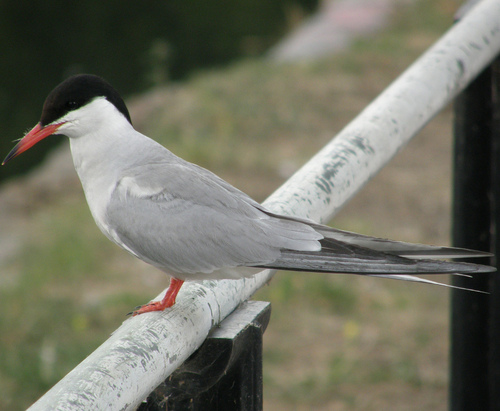
the bird has orange feet and orange tarsus as well as a white breast.
the secondaries and coverts are gray, the bill is red-orange and straight with black near the tip, the breast a lighter gray.
this bird has red and black bill with black nap.
the medium sized bird is predominantly white with a deep orange bill and feet.
this bird has a white belly and breast with a black crown and long pointy bill.
a gray and white bird with a black crown and an orange and black beak.
this all over grey bird has a pink bill with a black marking on the tip of it, pink feet and black crown and nape.
a bird with a red bill and red feet with long tail.
this large bird is very long with an orange beak and feet
this bird has wings that are grey and has an orange bill
Species: Common Tern